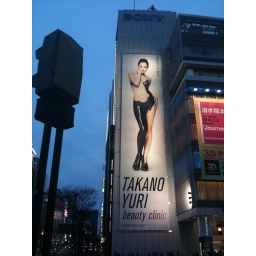
Ms.Erica on the wall of SONY building Ginza in TOKYO